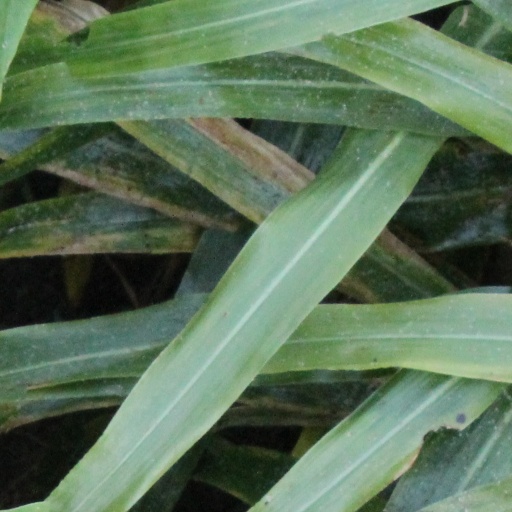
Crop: sorghum